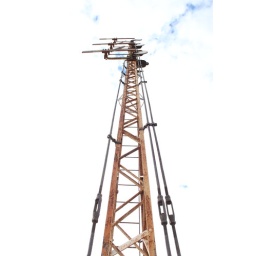
Tall train signal tower located in the Pichi Richi Railyard, Quorn